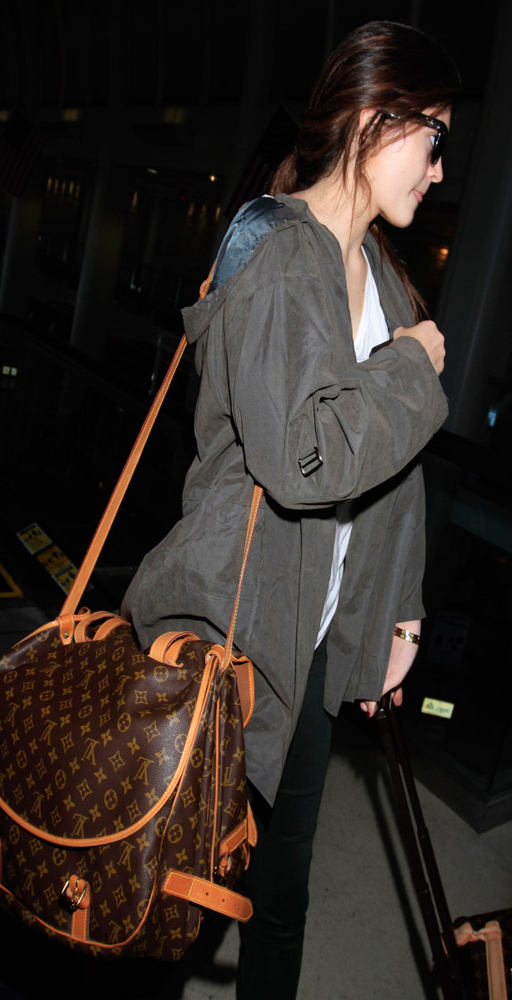
the many bags of author and actor